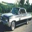
Label: automobile